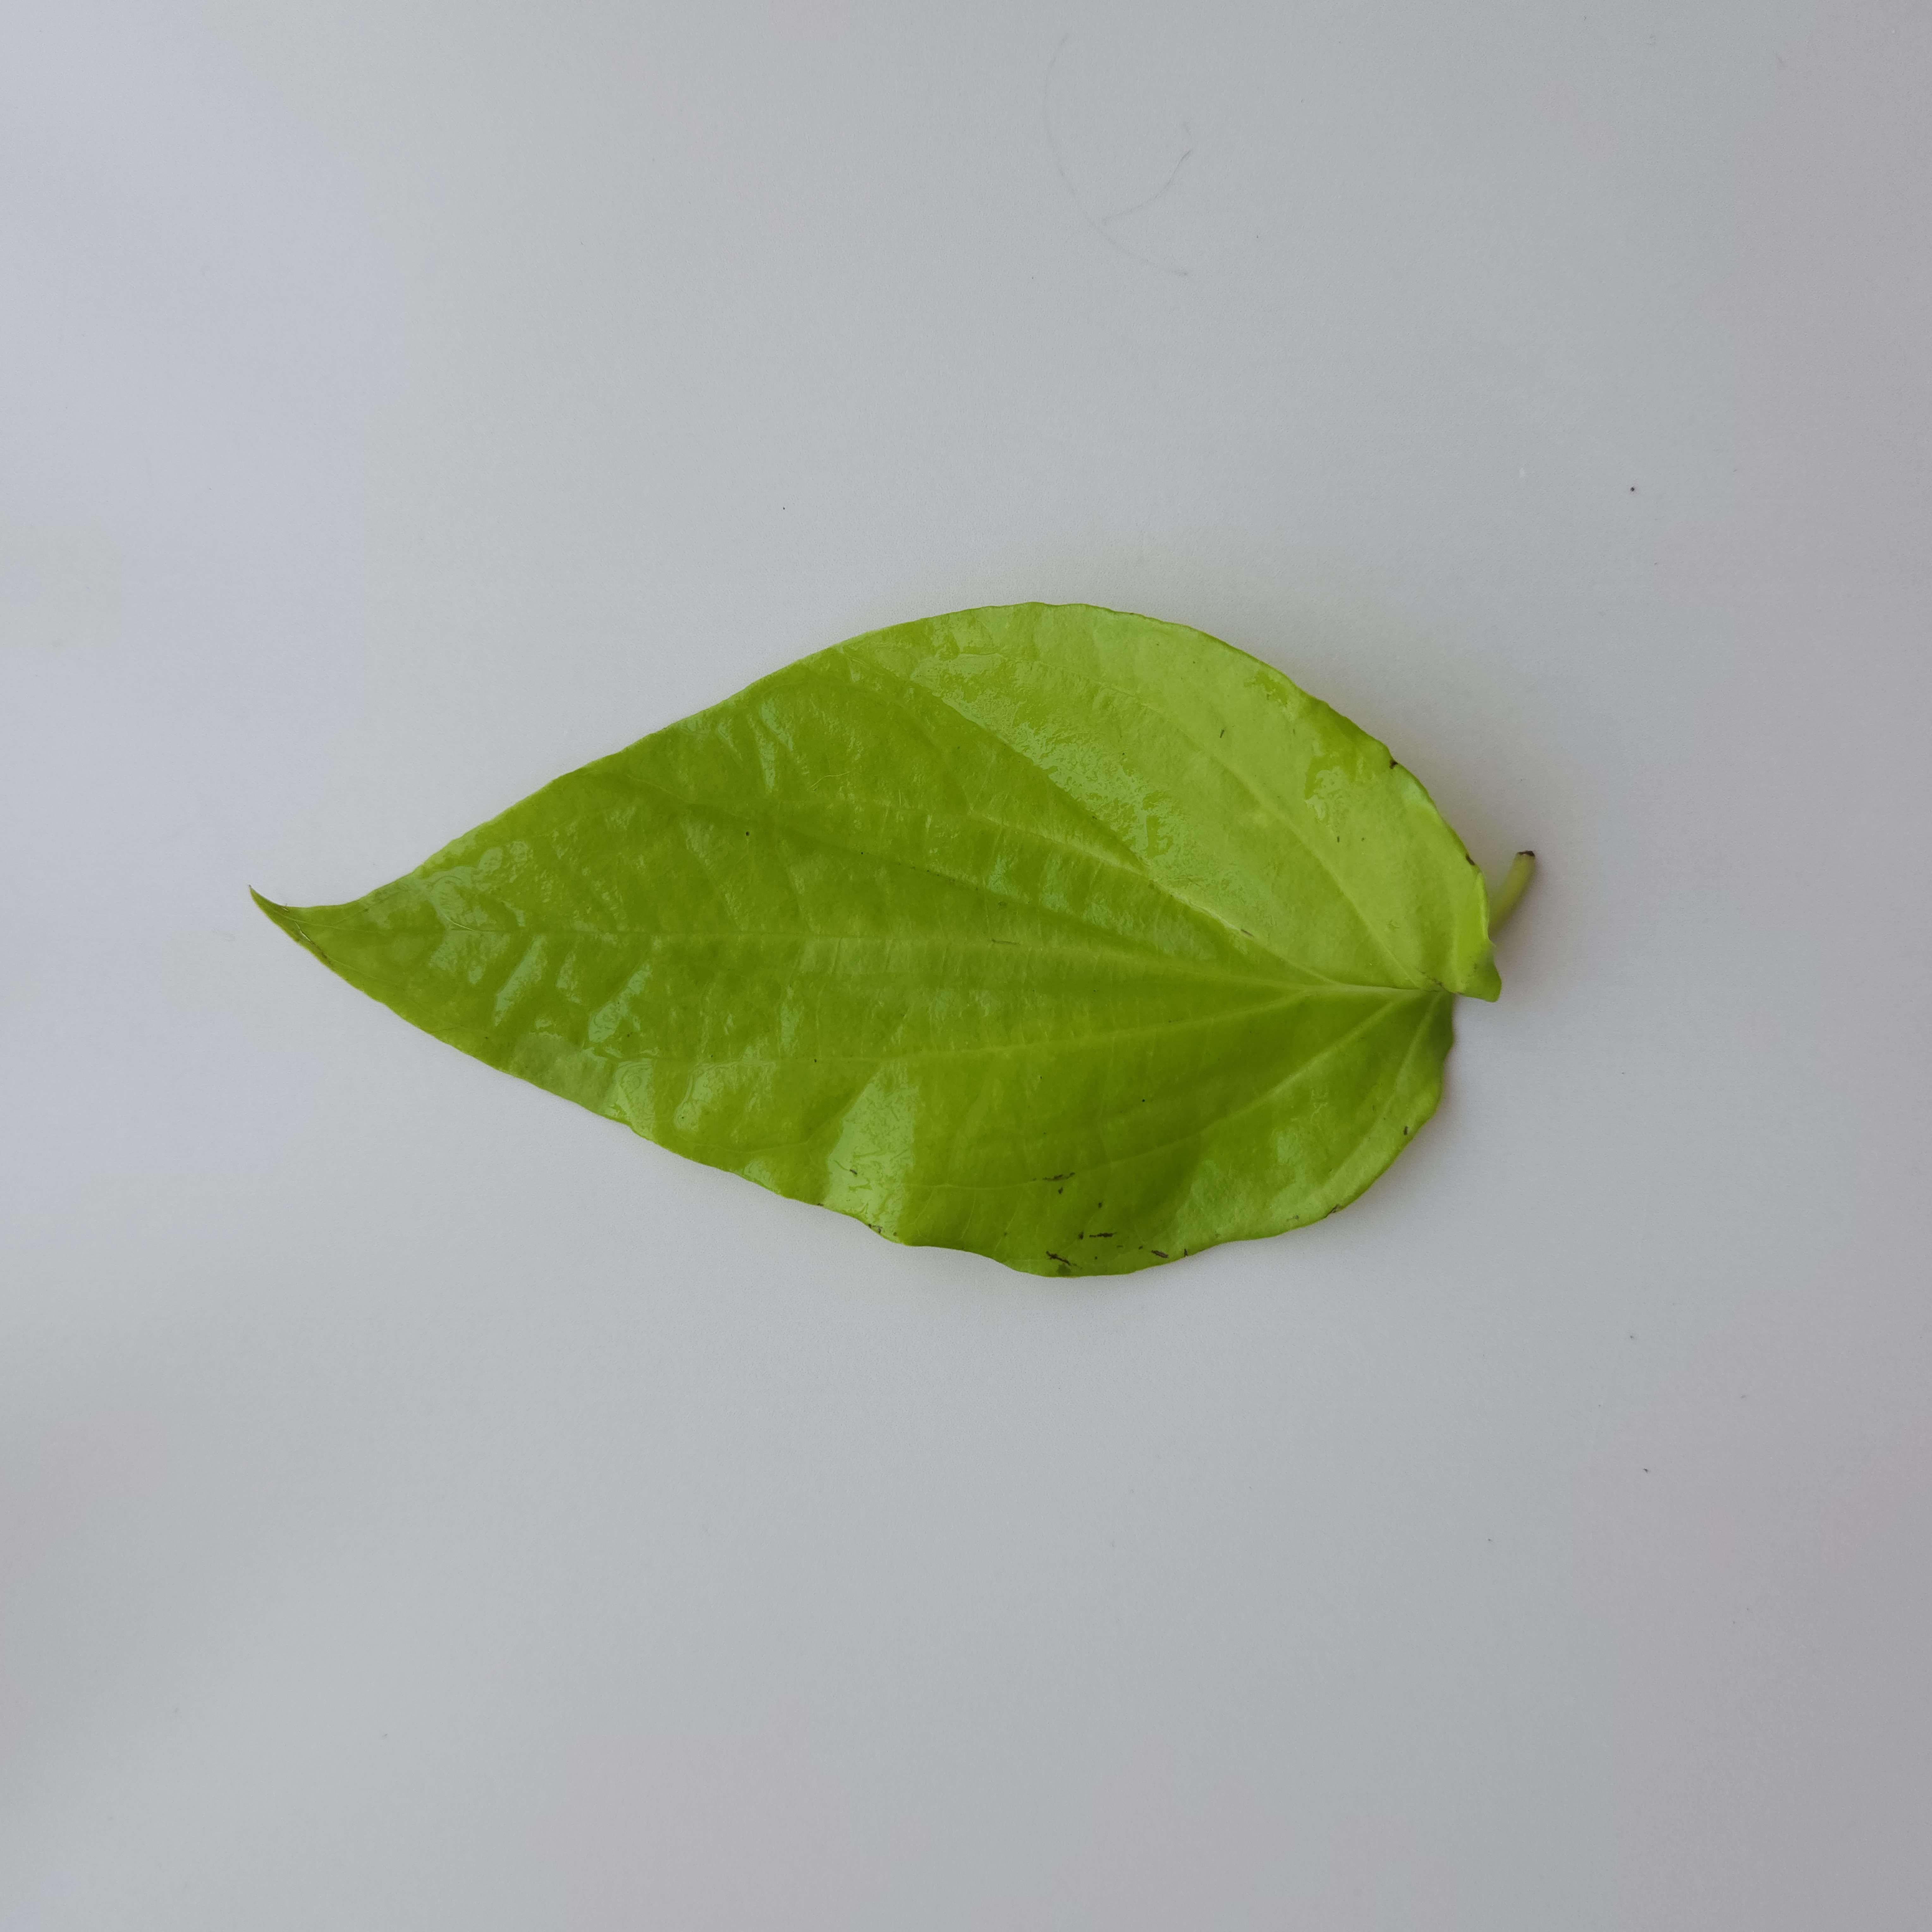
Label: Healthy